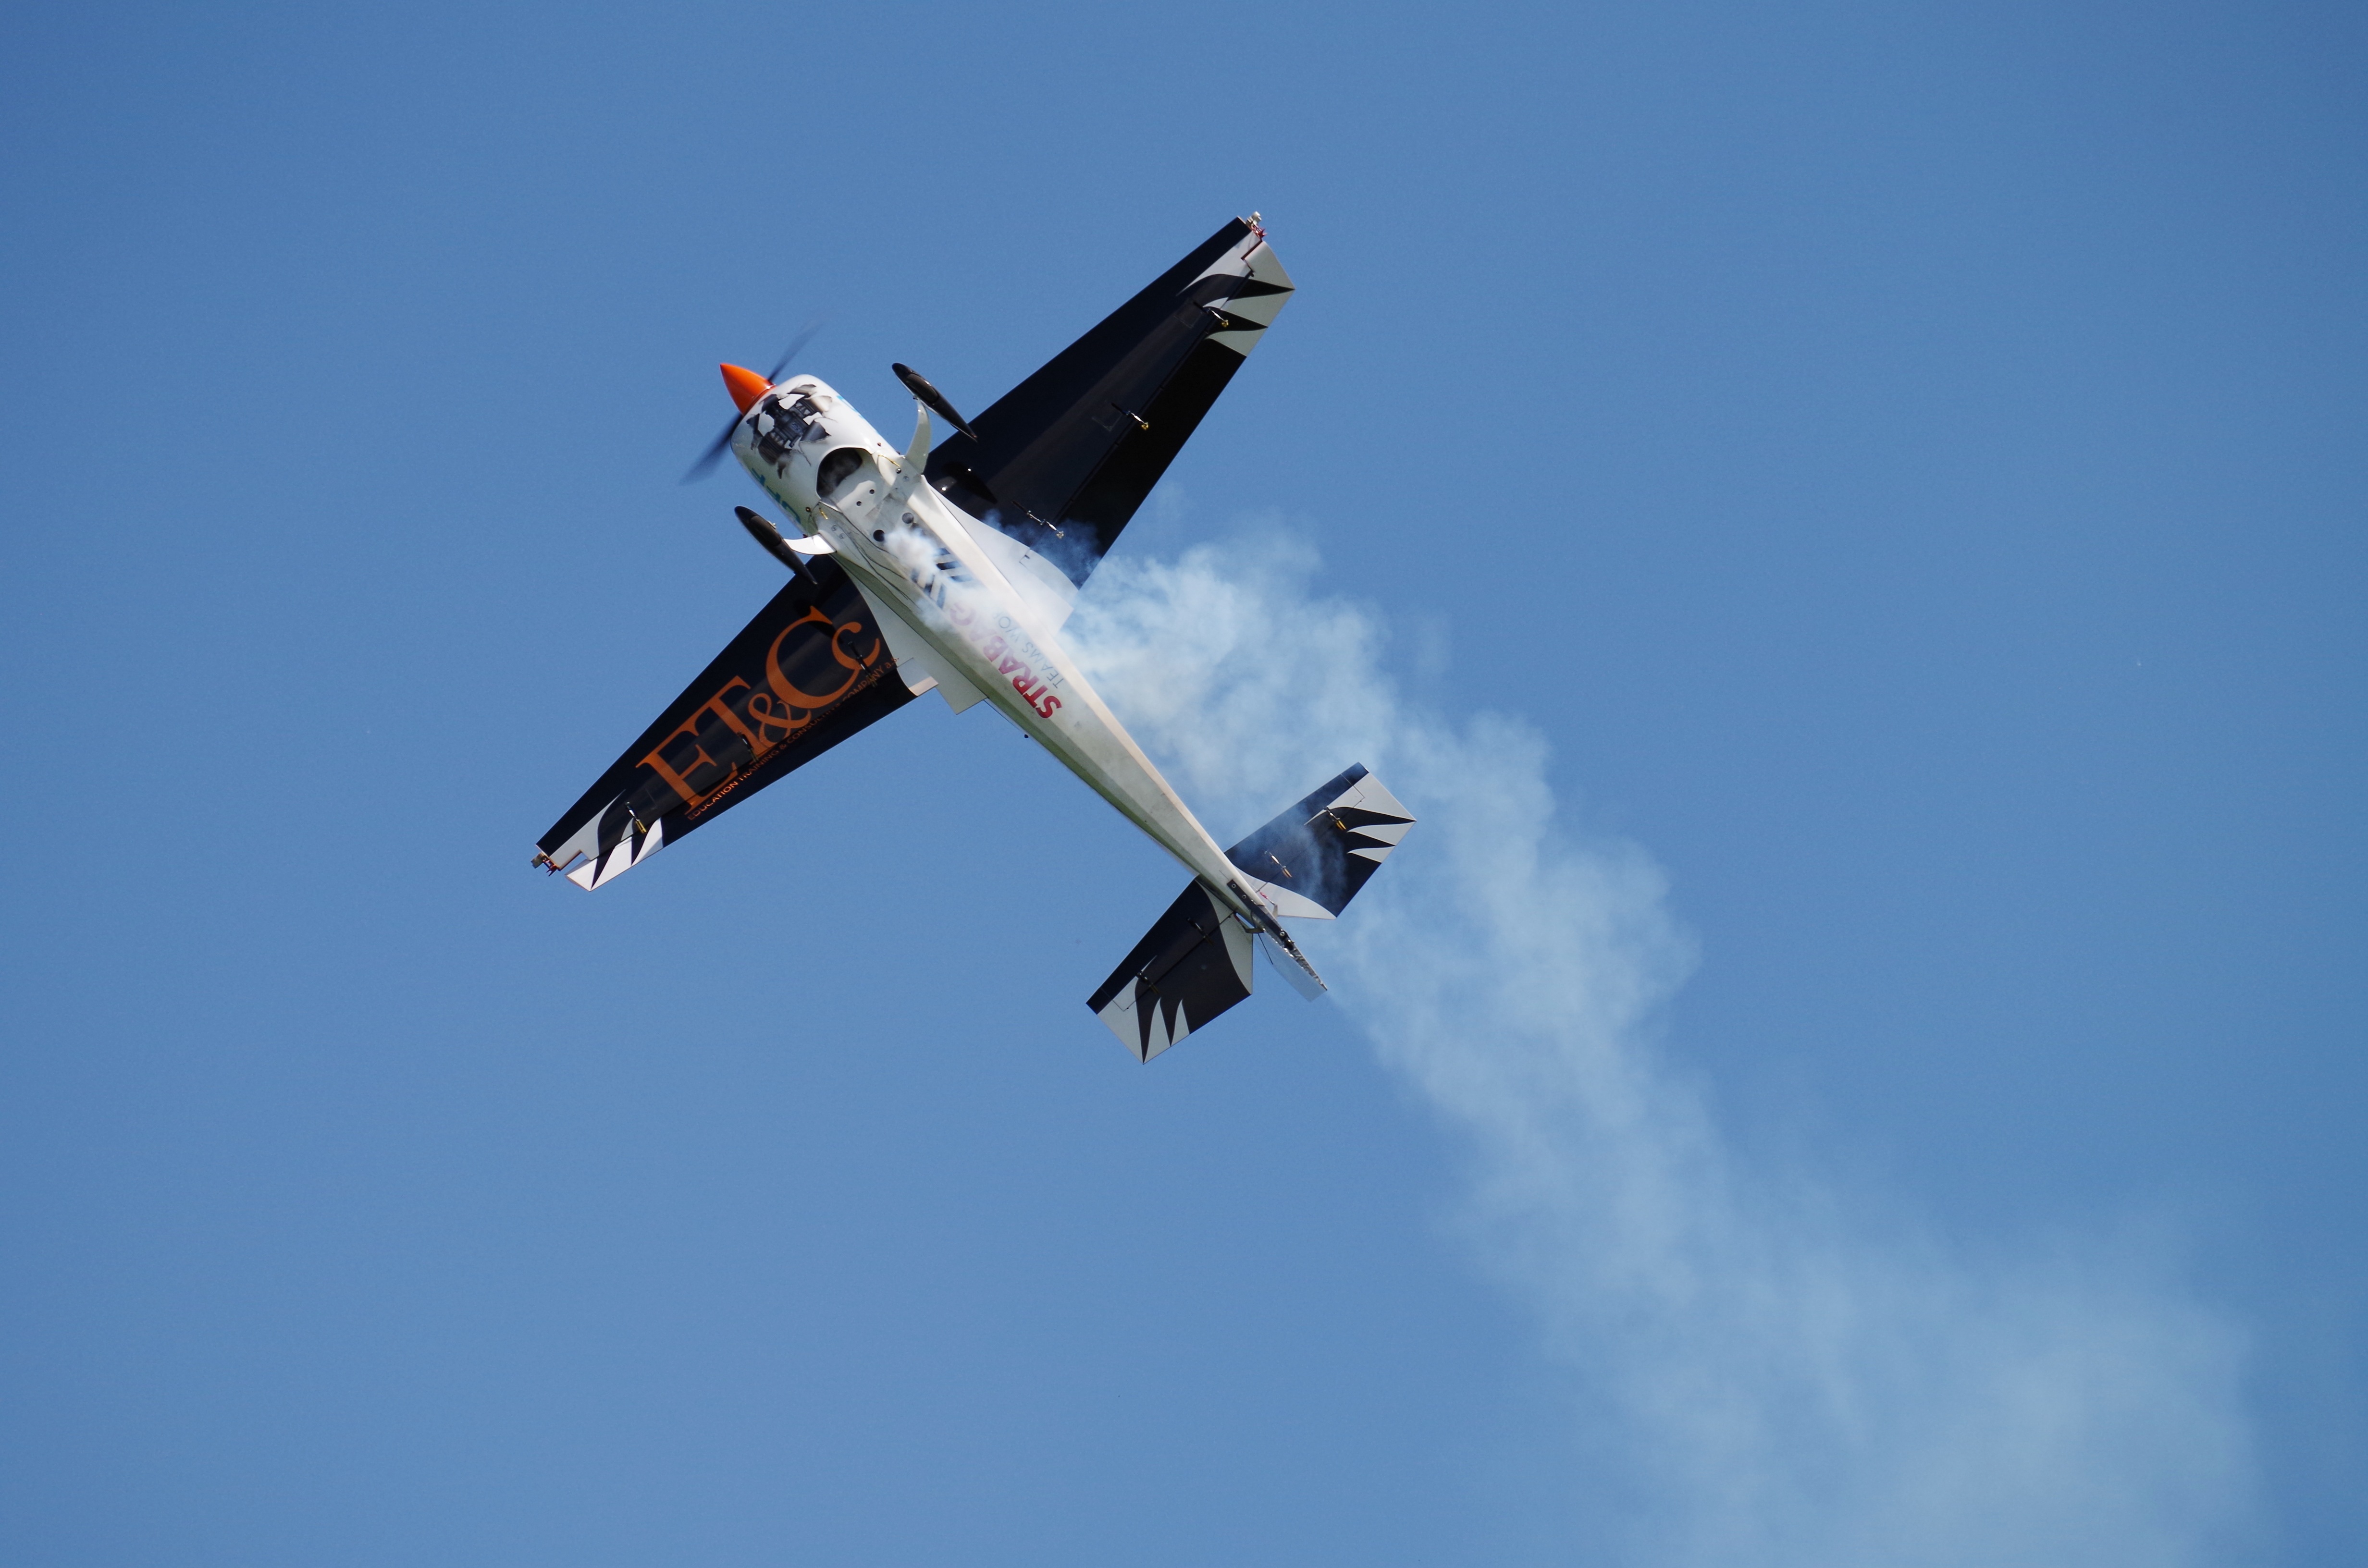
wing, fly, airplane, aircraft, model, vehicle, airline, aviation, flight, takeoff, air show, air force, aerobatics, fighter aircraft, military aircraft, monoplane, atmosphere of earth, general aviation, air racing